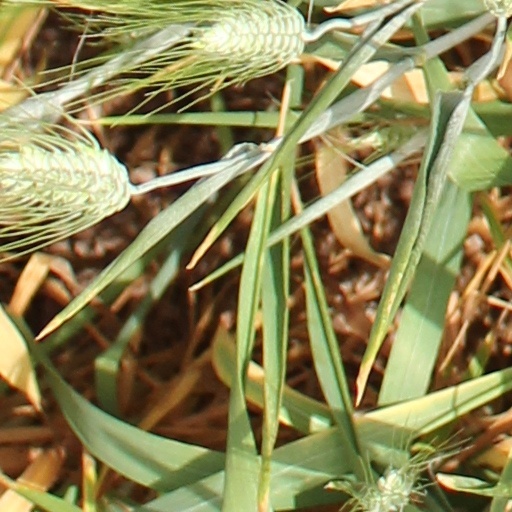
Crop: wheat